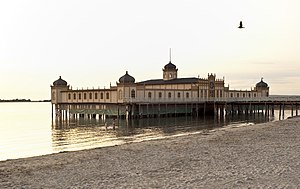
Varberg
'Varberg Kallbadhus'
Varberg er en by med godt 27.000 indbyggere i Halland på den svenske vestkyst. Byen er hovedby i Varbergs kommun, Hallands län, Sverige. Den har færgeforbindelse med Grenaa i Danmark og et dansk konsulat.